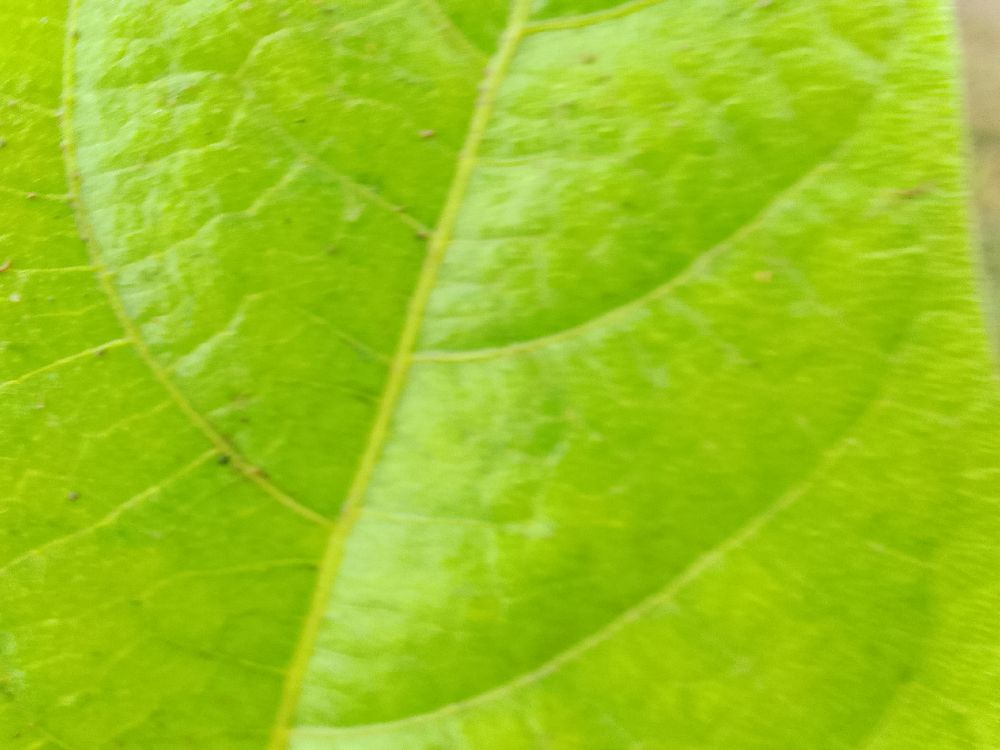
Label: healthy